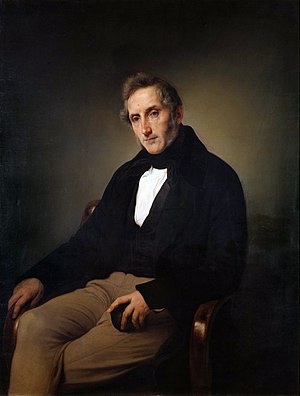
Alessandro Manzoni
Alessandro Manzoni, 1841